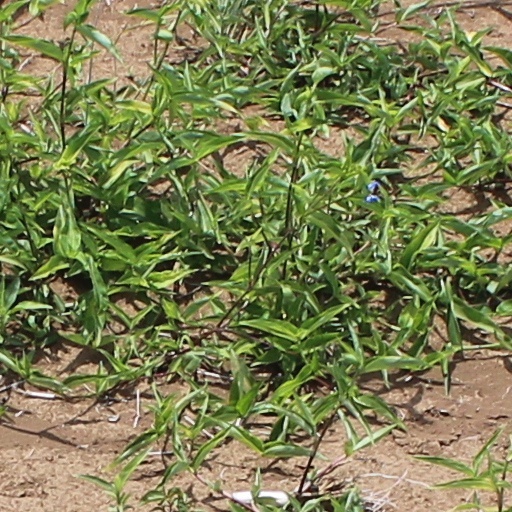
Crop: wheat